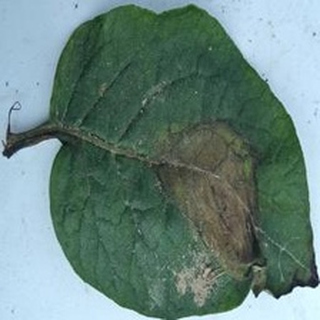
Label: potato_late_blight